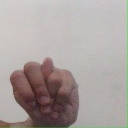
अक्षर: न